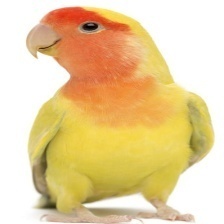
Species: ROSY FACED LOVEBIRD
Scientific name: AGAPORNIS ROSEICOLLIS